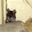
Label: mouse